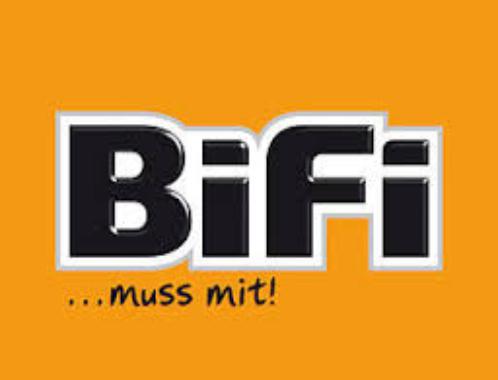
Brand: BiFi
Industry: Food